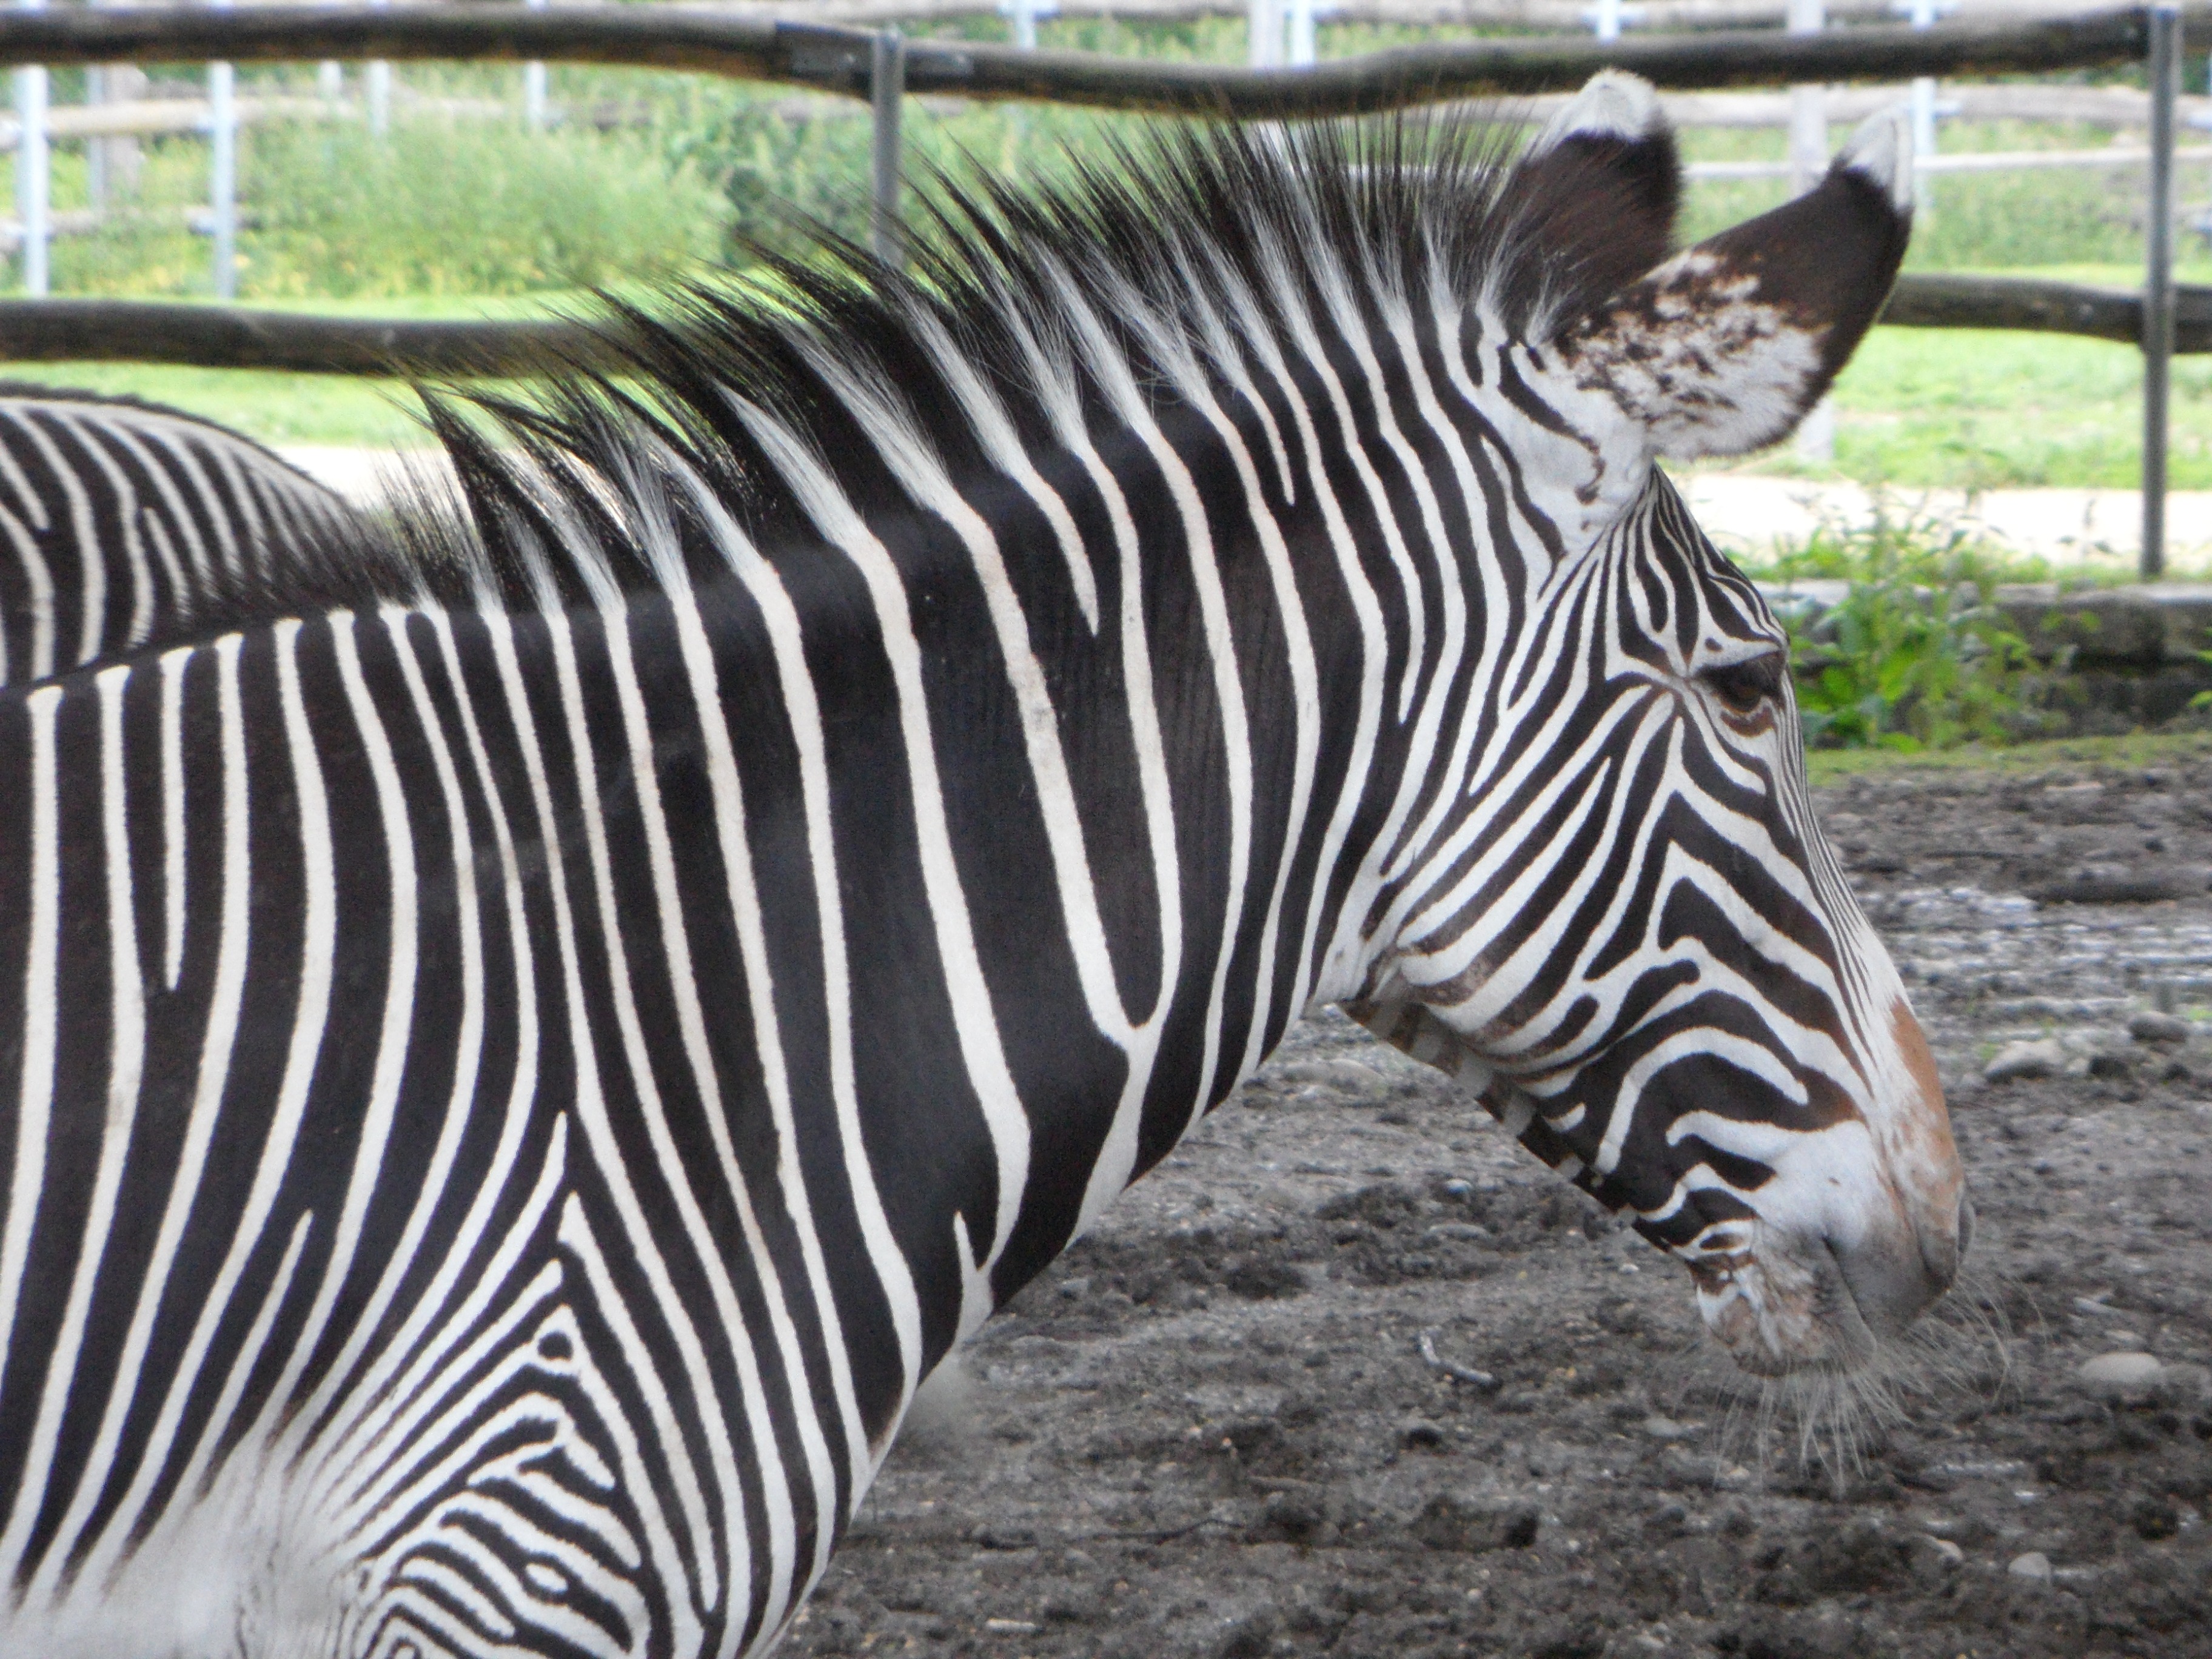
black and white, wildlife, zoo, mammal, fauna, zebra, striped, head, vertebrate, front piece, horse like mammal